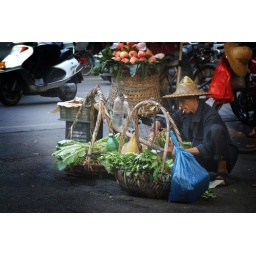
A street vendor at a small street market in the Xiangqiao district